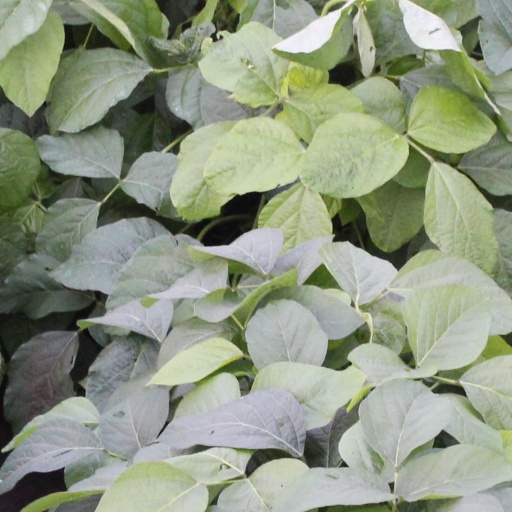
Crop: soybean